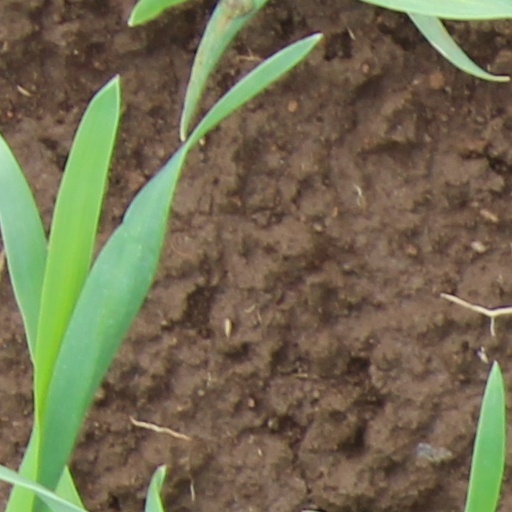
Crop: wheat